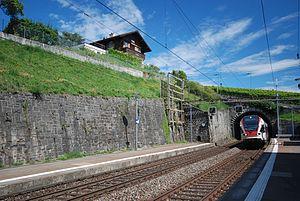
La gare de Lutry est la principale gare ferroviaire de la commune suisse de Lutry dans le canton de Vaud. Elle est située à proximité du centre-ville.